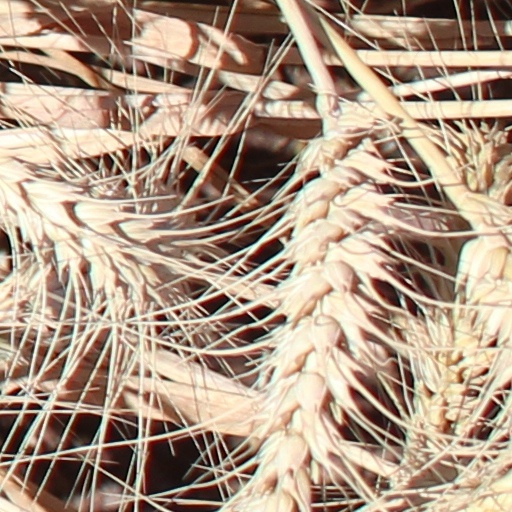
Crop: wheat